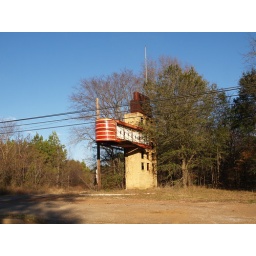
Kilgore Texas Old Historic Small Town in 2011 Drive in movie theater sign Roads Building Signs Architecture